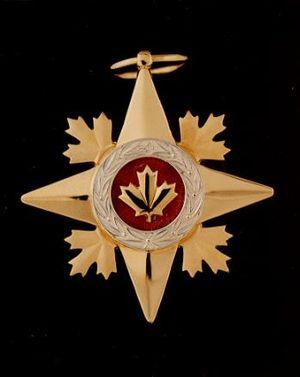
L'Étoile de la vaillance militaire est décernée aux membres des Forces canadiennes en reconnaissances de « services éminents accomplis avec courage face à l'ennemi ». Il s'agit de la deuxième plus haute distinction de courage au combat après la Croix de Victoria.